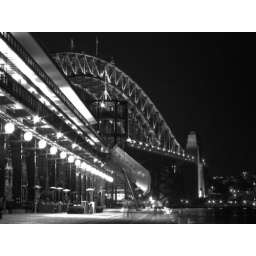
The rocks dockside with the harbour bridge in the background.  Taken late on May 10th.